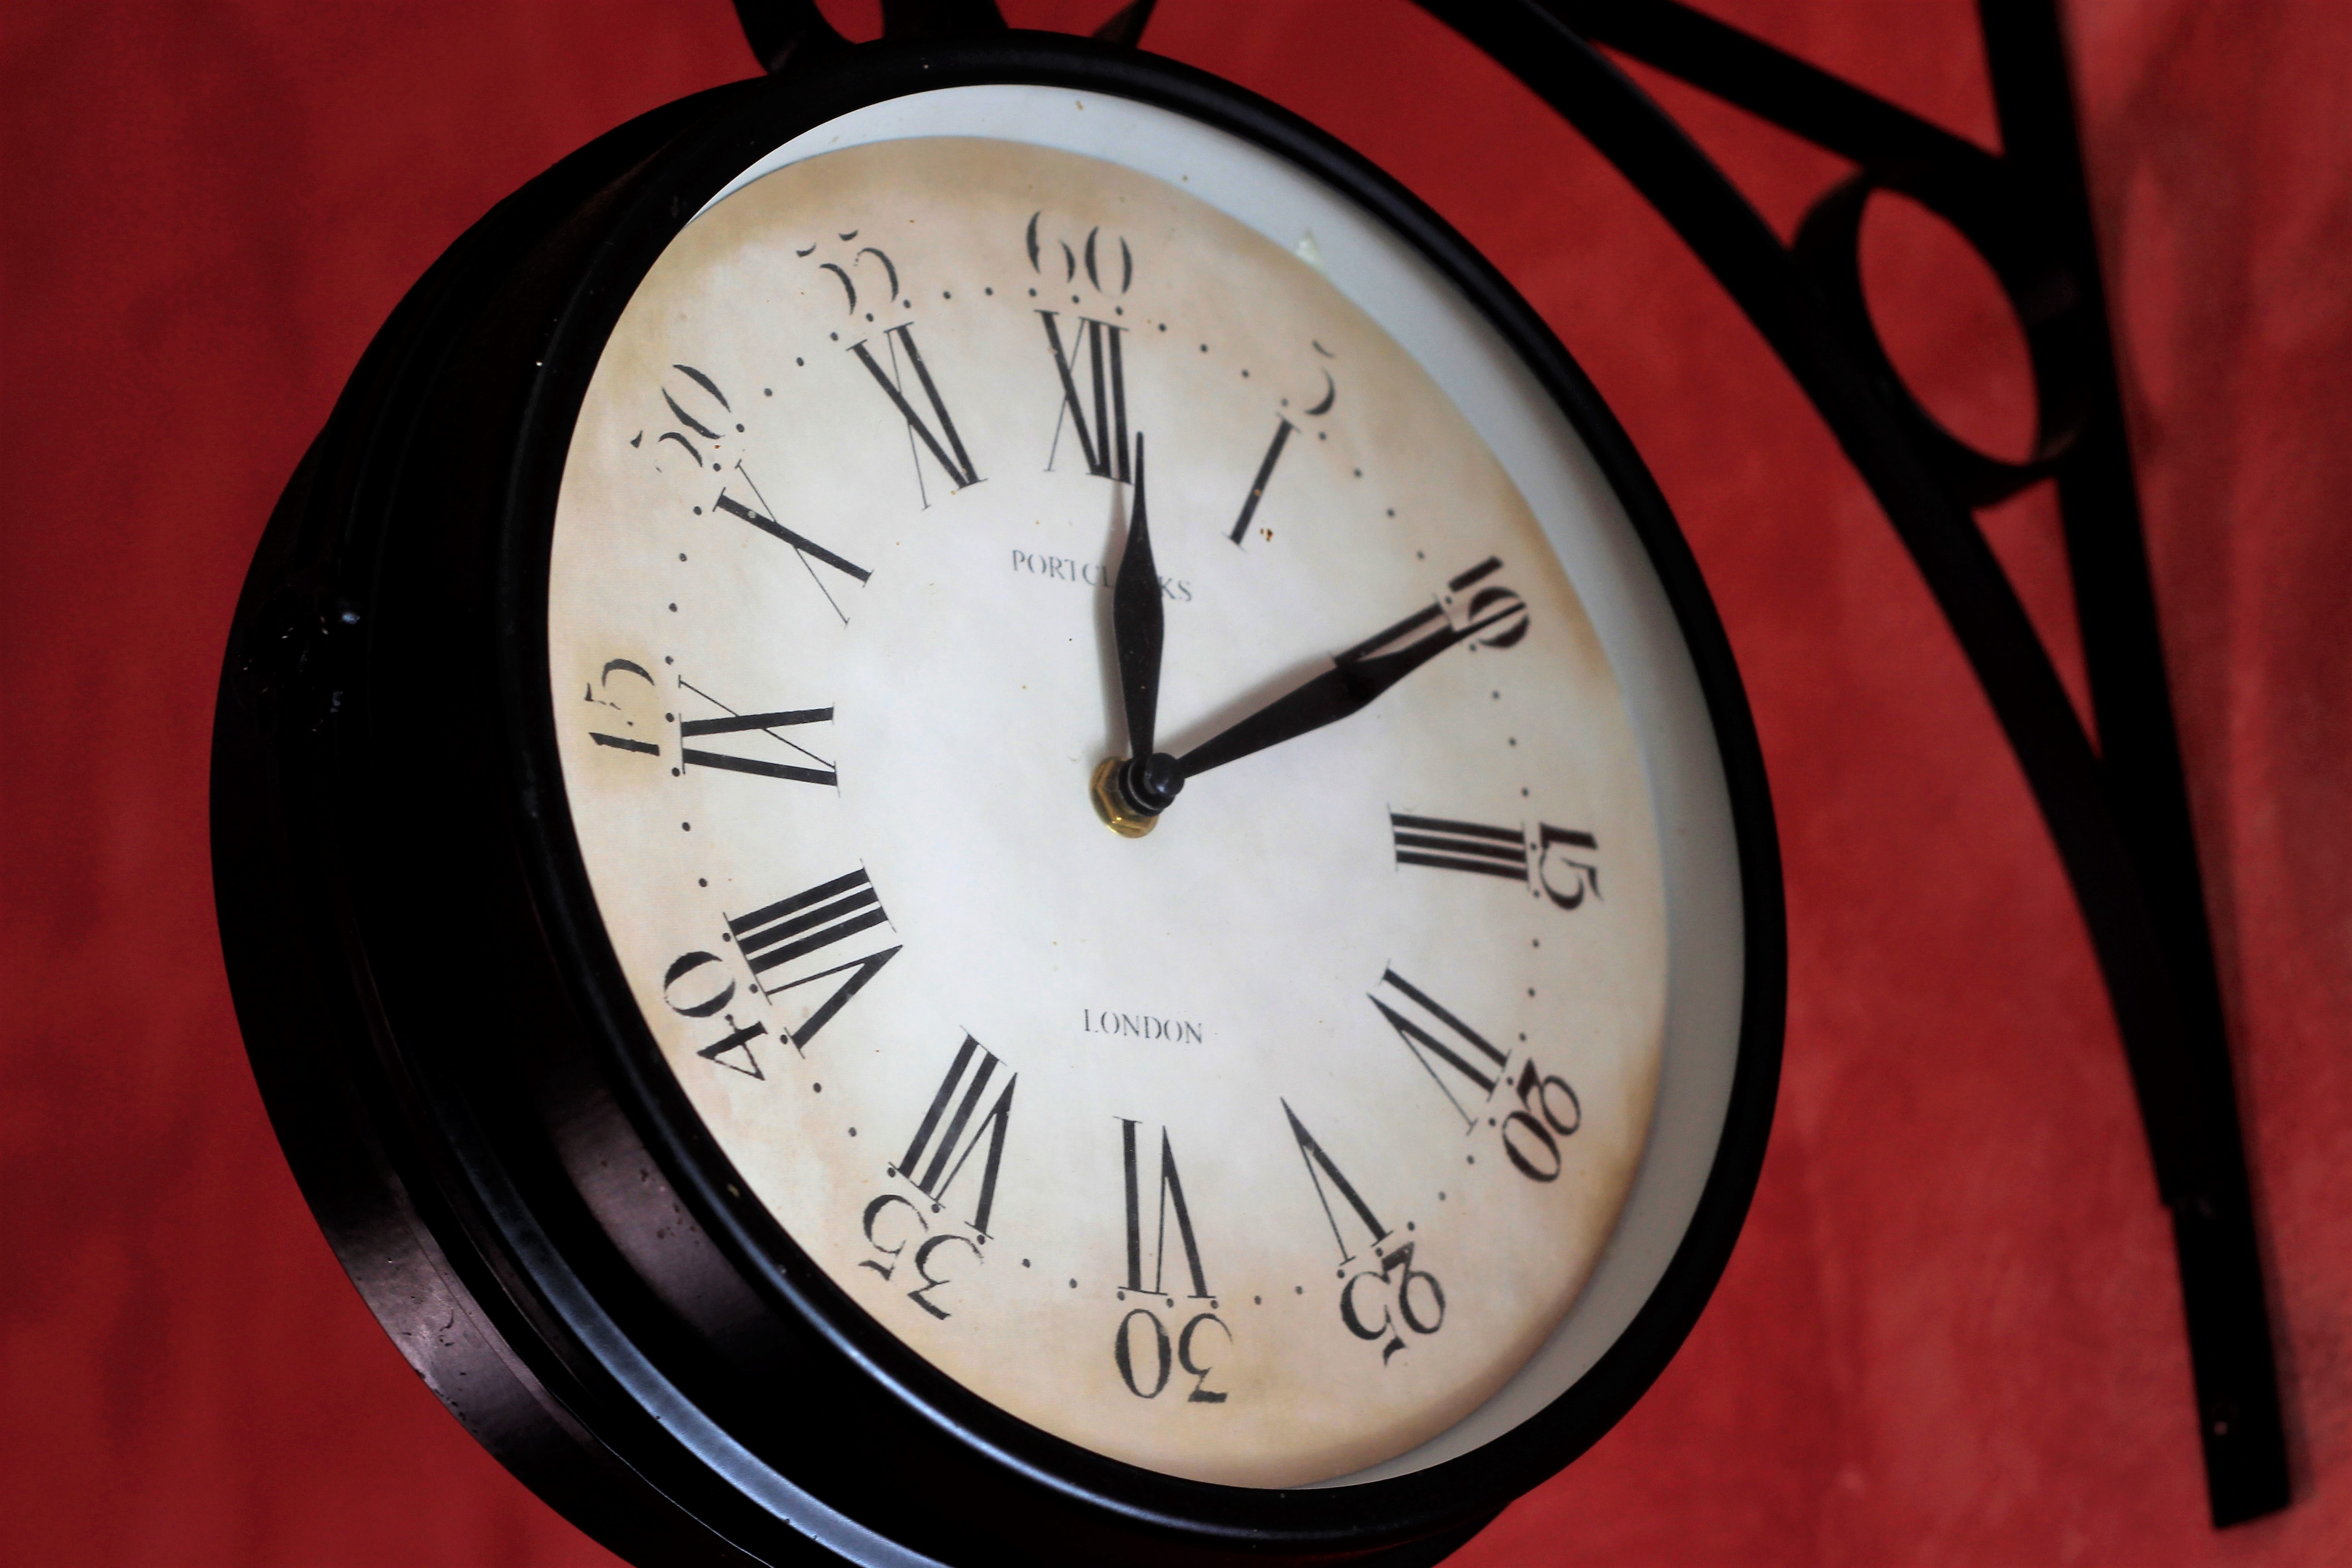
watch, hand, clock, time, hour, wall, decoration, red, decor, circle, hands, trim, home accessories